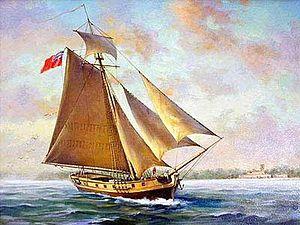
Au temps de la marine à voile, le sloop-of-war désigne à partir du XVIIIᵉ siècle dans l'Empire britannique, les navires plus petits que les frégates à un, deux ou trois mâts.